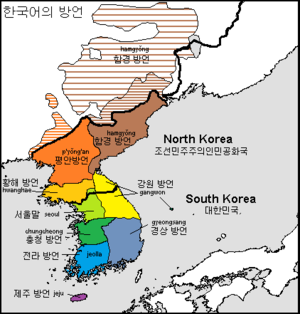
Carte linguistique de la Corée 한국어: 한국 언어 지도